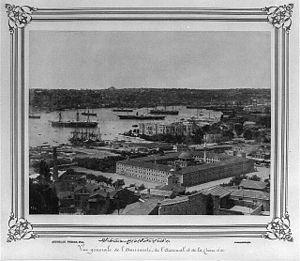
Kasımpaşa est un quartier du district de Beyoğlu à Istanbul, en Turquie. C'est une zone basse au nord de la Corne d'Or, du côté européen de la ville. Les quartiers voisins incluent Dolapdere et Kurtuluş.